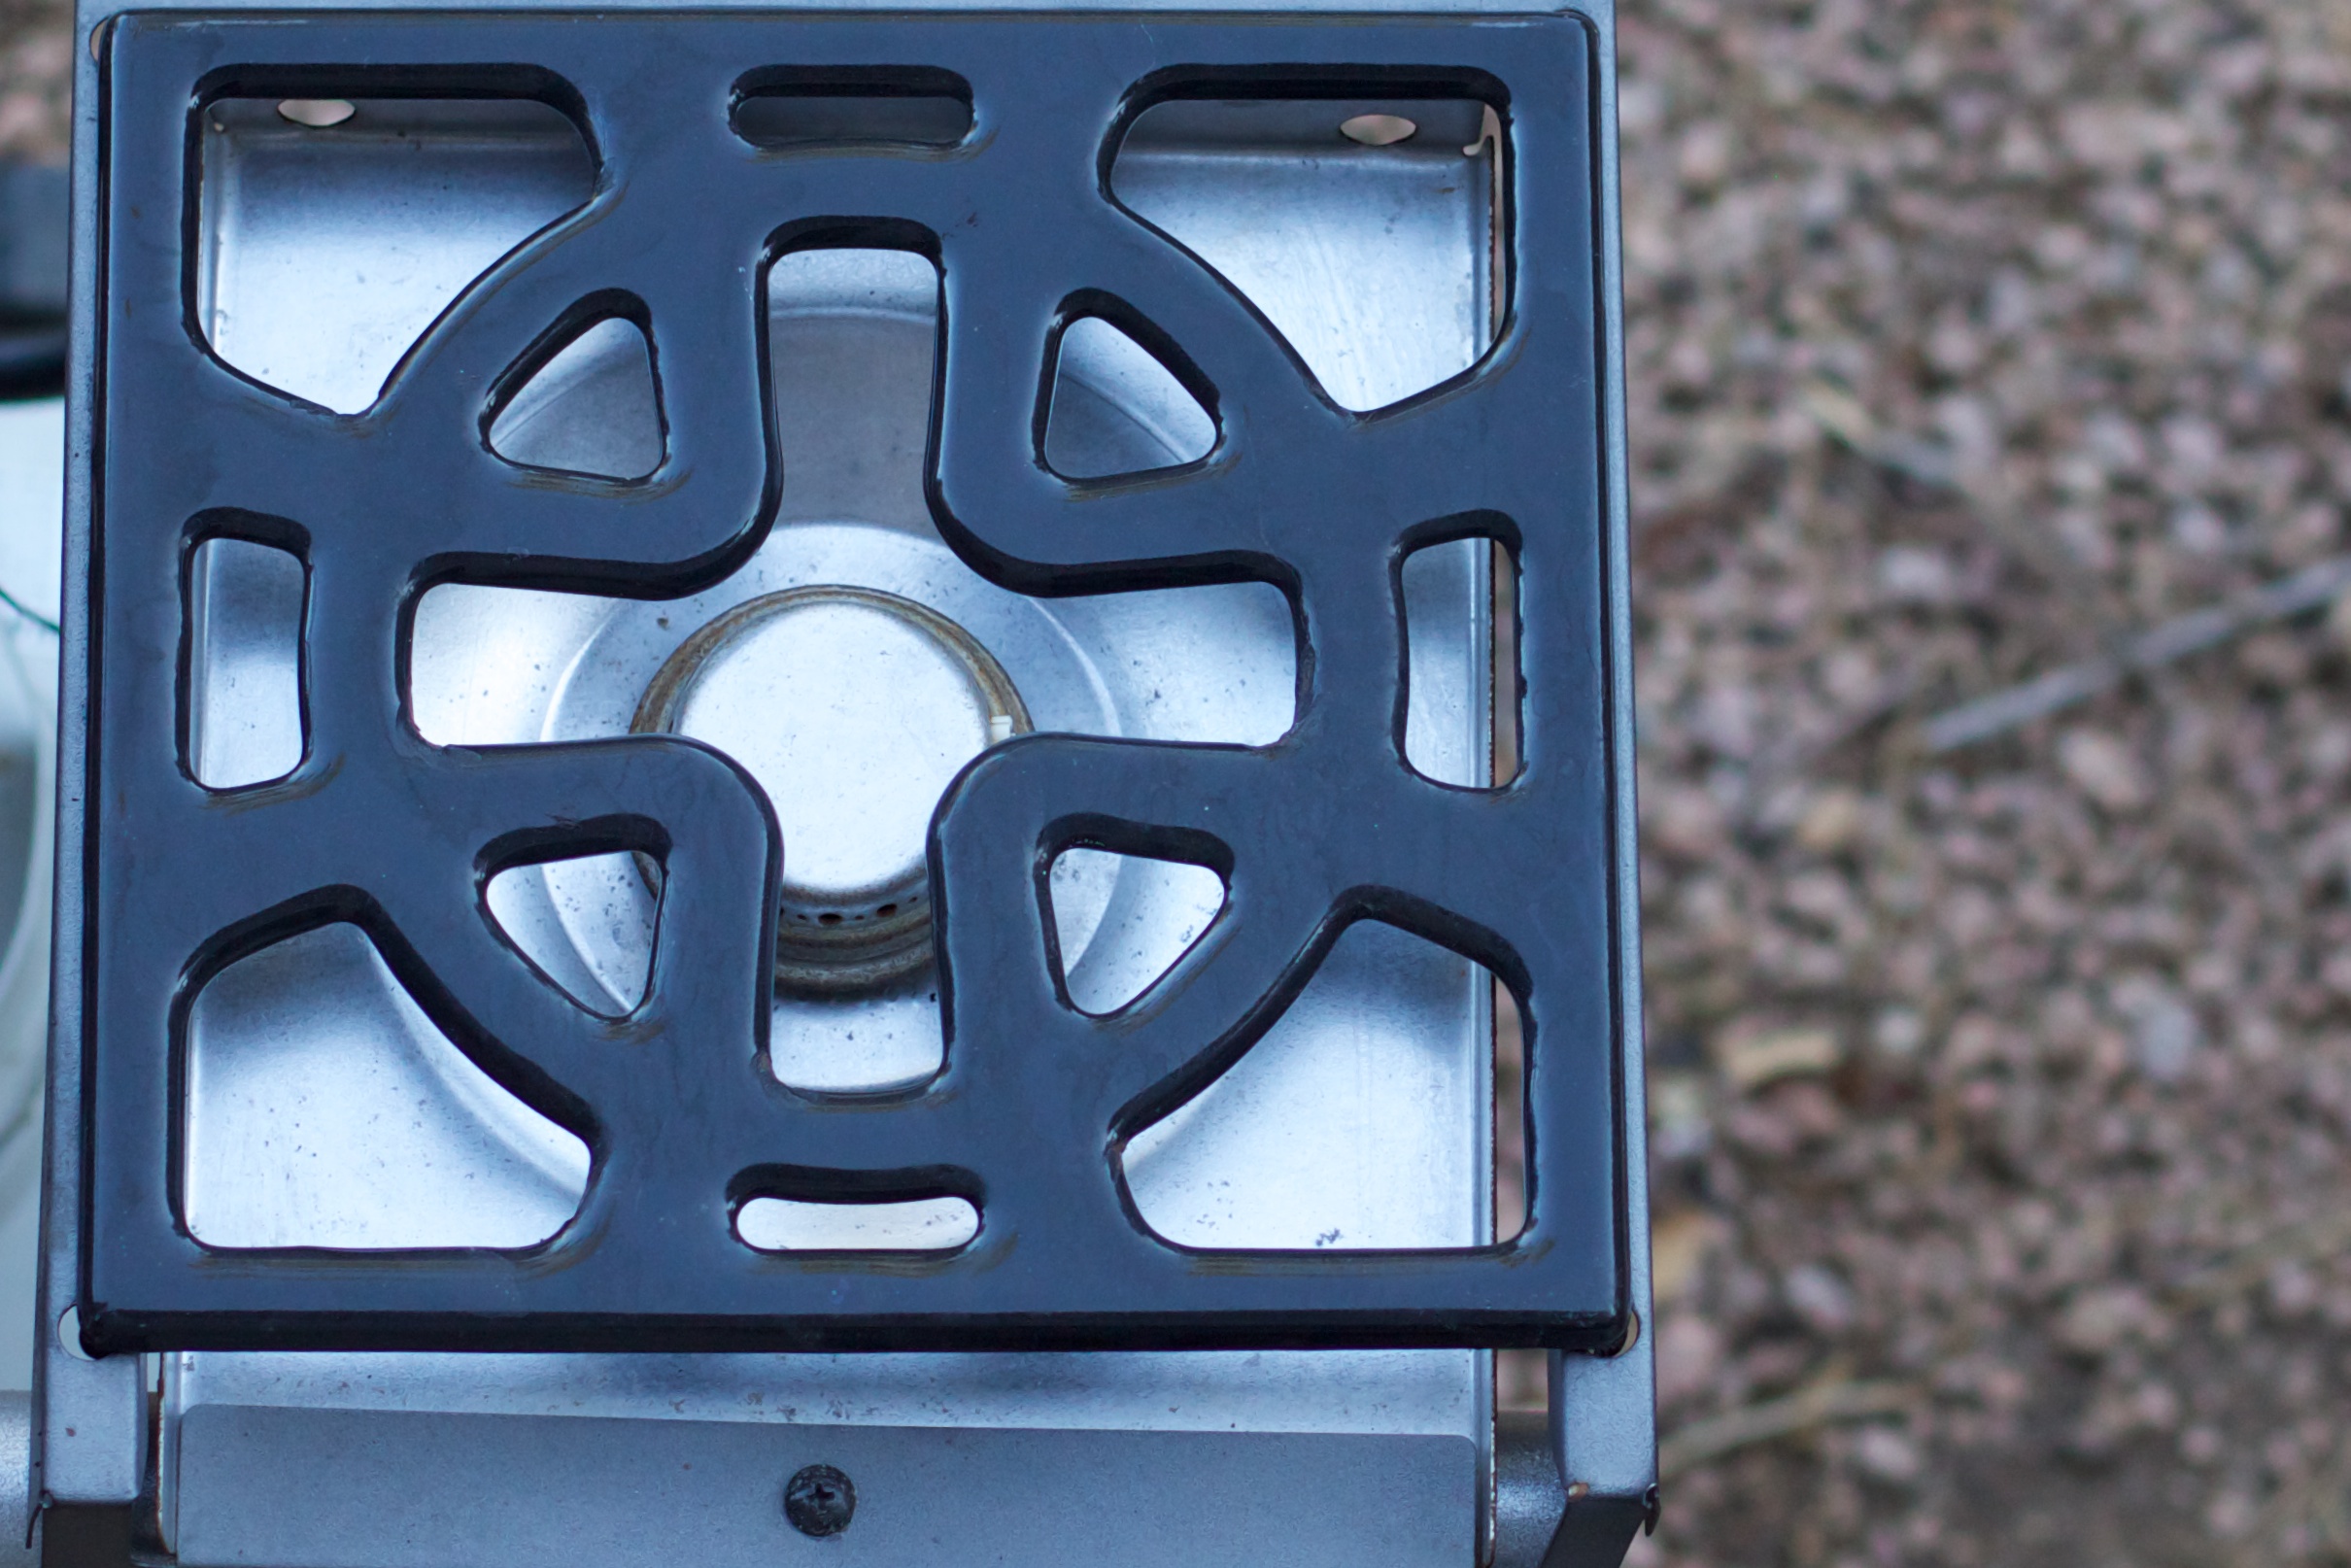
light, wheel, tire, bumper, rim, automotive exterior, automotive tire